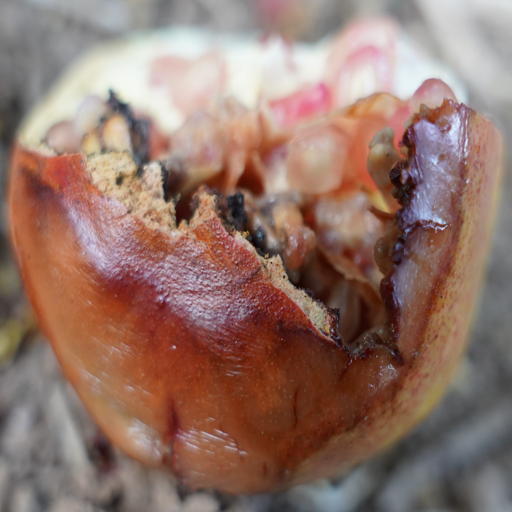
Label: Ectomyelois ceratoniae